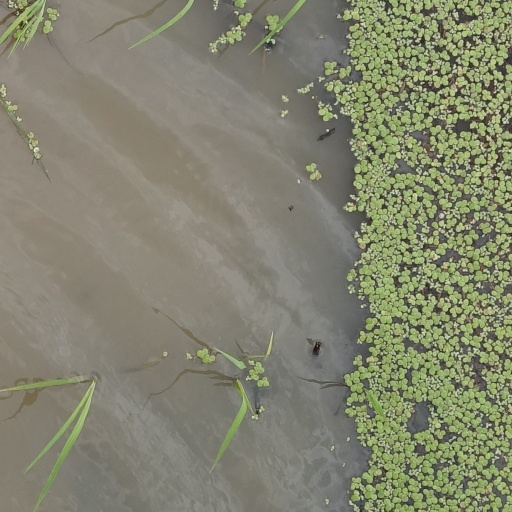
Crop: rice